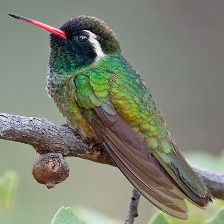
Species: WHITE EARED HUMMINGBIRD
Scientific name: BASILINNA LEUCOTIS
ImageNet parent category: hummingbird